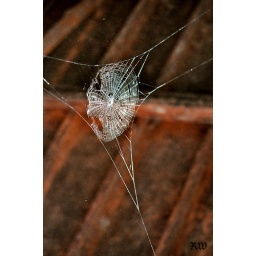
Build a home in the sky